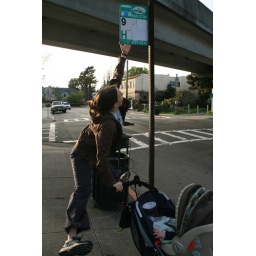
You have to touch the bus stop sign before you can turn around on our walk.